COVID-19 pandemic in Pakistan

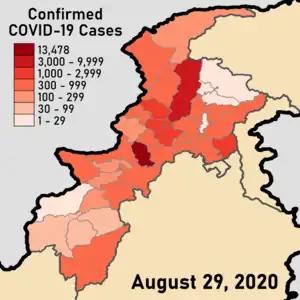
Map of confirmed cases of COVID-19 by district of Khyber Pakhtunkhwa

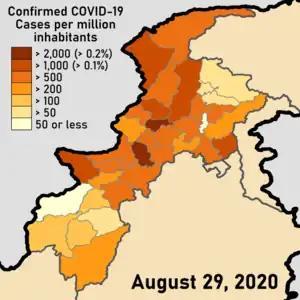
Map of confirmed cases of COVID-19 per million inhabitants by district of Khyber Pakhtunkhwa

The provincial government has closed all educational institutes until 5 April and postponed all public gatherings until further notice as a preventive measure. All inter-district public transport was banned for seven days on 22 March. The province announced a partial lockdown for three days on 23 March.